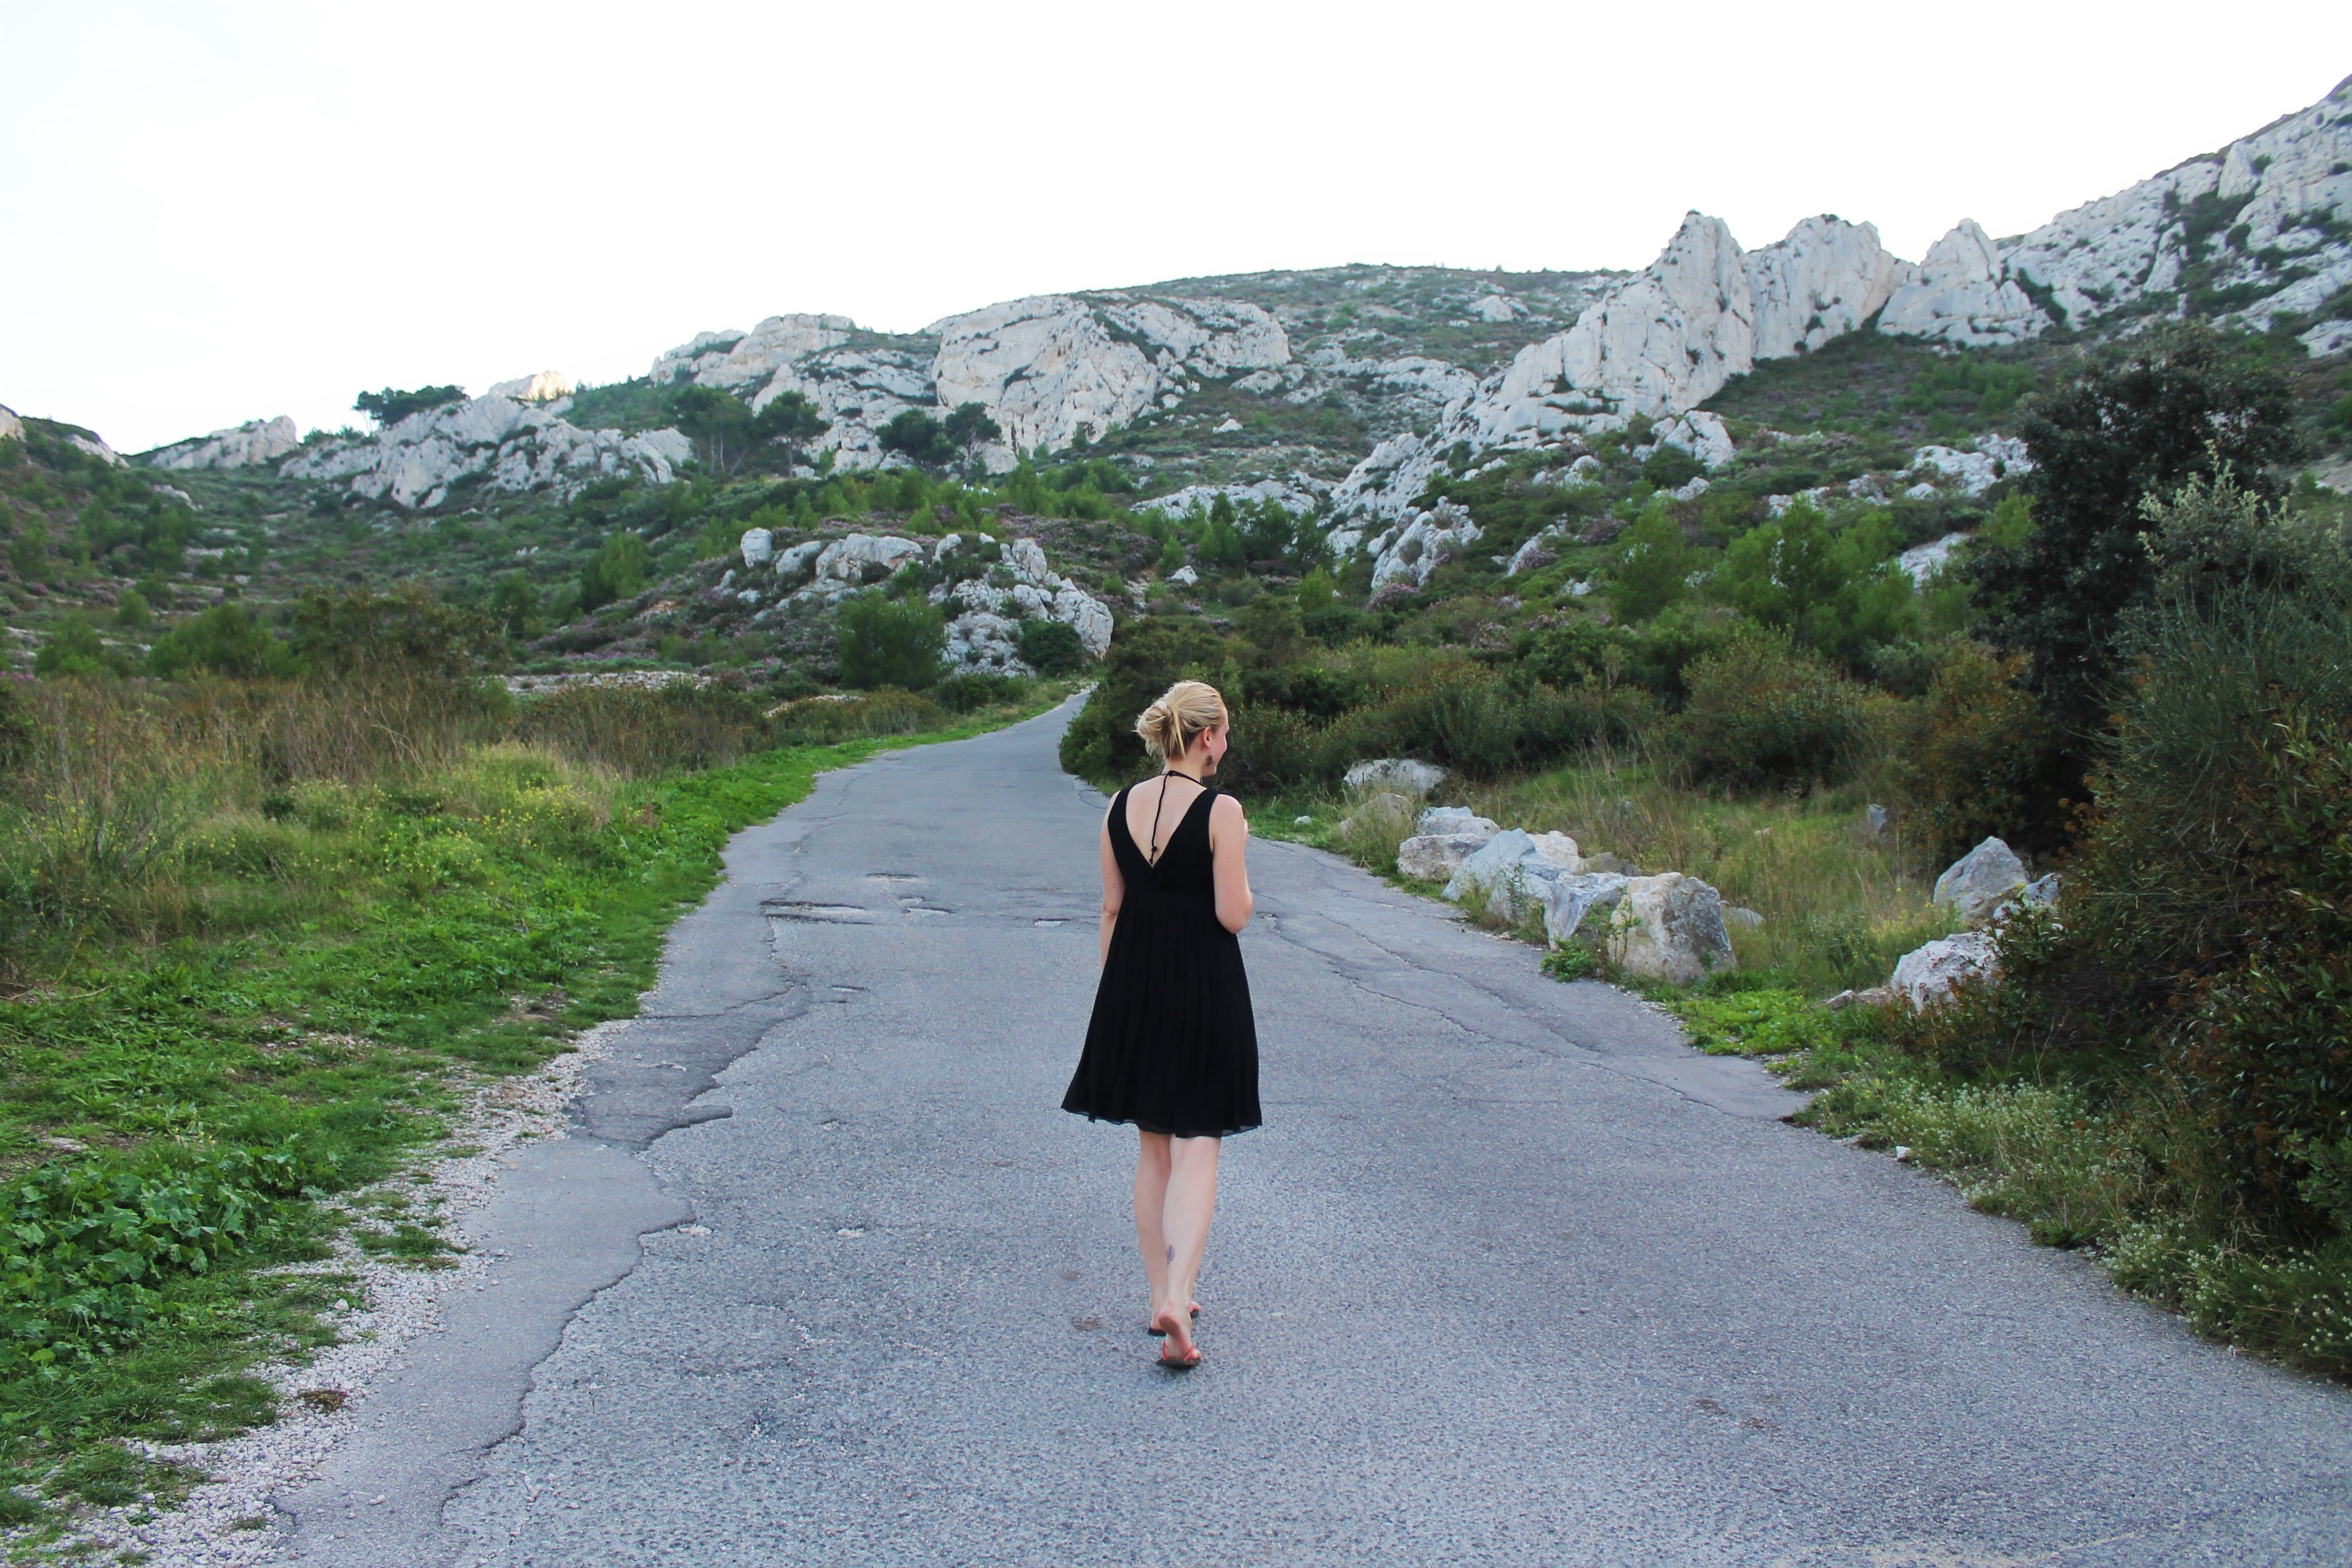
landscape, nature, grass, wilderness, walking, girl, woman, road, trail, hill, adventure, mountain range, country, summer, travel, walk, green, tranquil, scenic, journey, scenery, tourism, trip, mountain road, outdoors, mountains, leaving, walking away